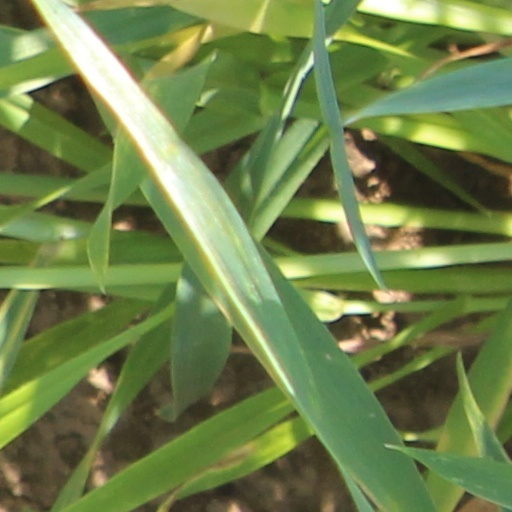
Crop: wheat